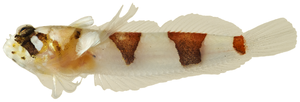
Le sous-ordre Blennioidei regroupe des petits poissons benthiques de l'ordre des Perciformes. Ils sont appelés blennie ou bavarelle. La principale famille de ce sous-ordre est celle des Blenniidae.